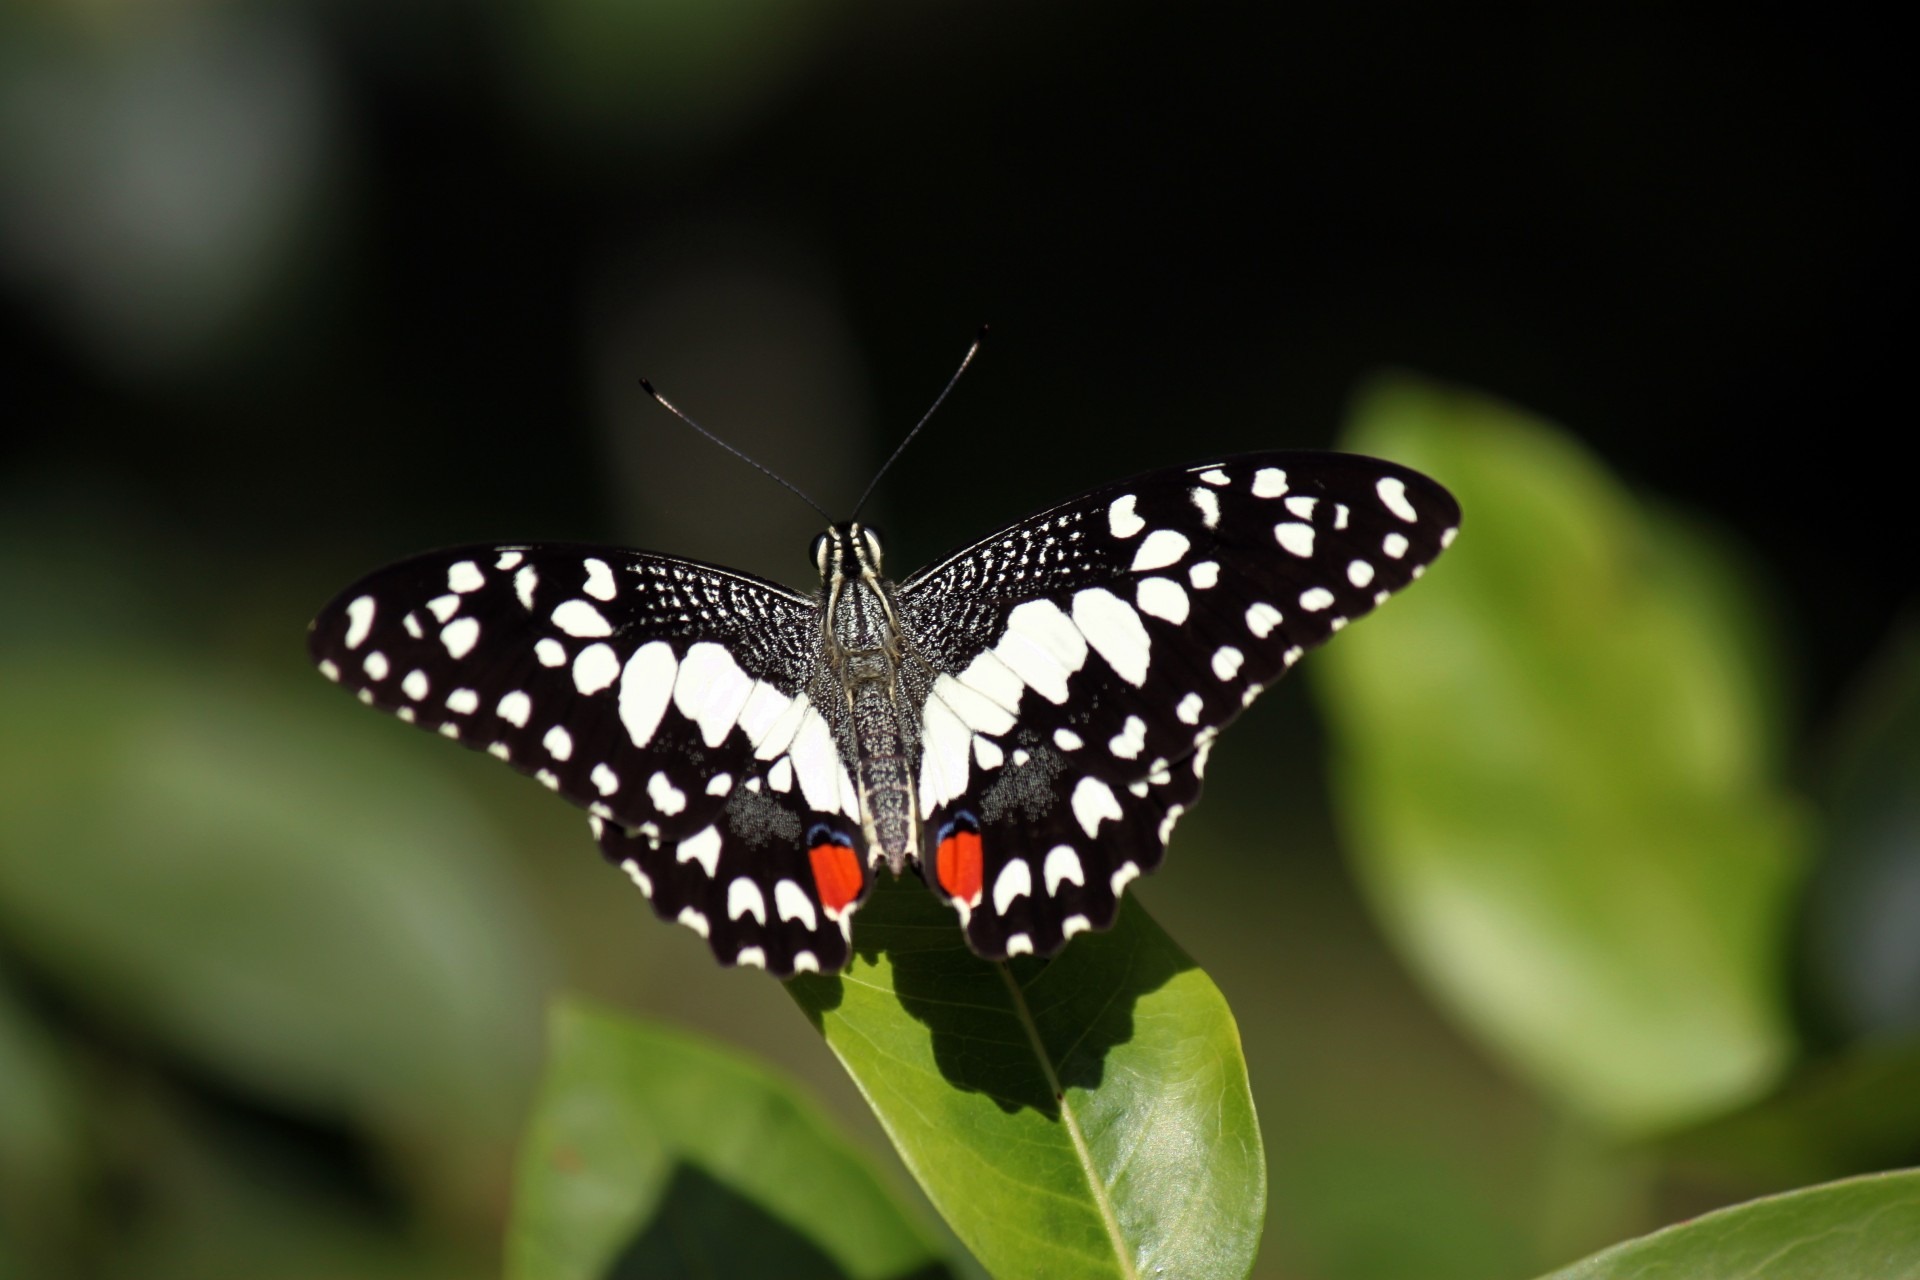
nature, wing, white, photography, leaf, flower, petal, wildlife, green, insect, sitting, botany, butterfly, black, flora, still life, fauna, plants, invertebrate, close up, monarch butterfly, leaves, gardening, wings, spots, insects, dots, gardens, patterns, butterflies, bugs, nectar, macro photography, arthropod, pollinator, moths and butterflies, lycaenid, brush footed butterfly, floa